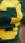
Number: 3